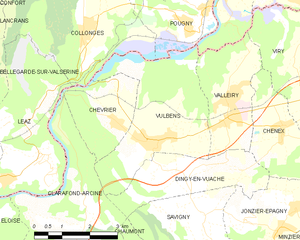
Carte des communes françaises Vulbens